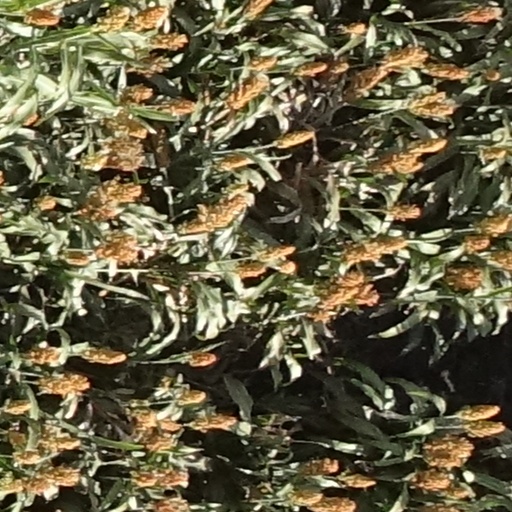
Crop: sorghum